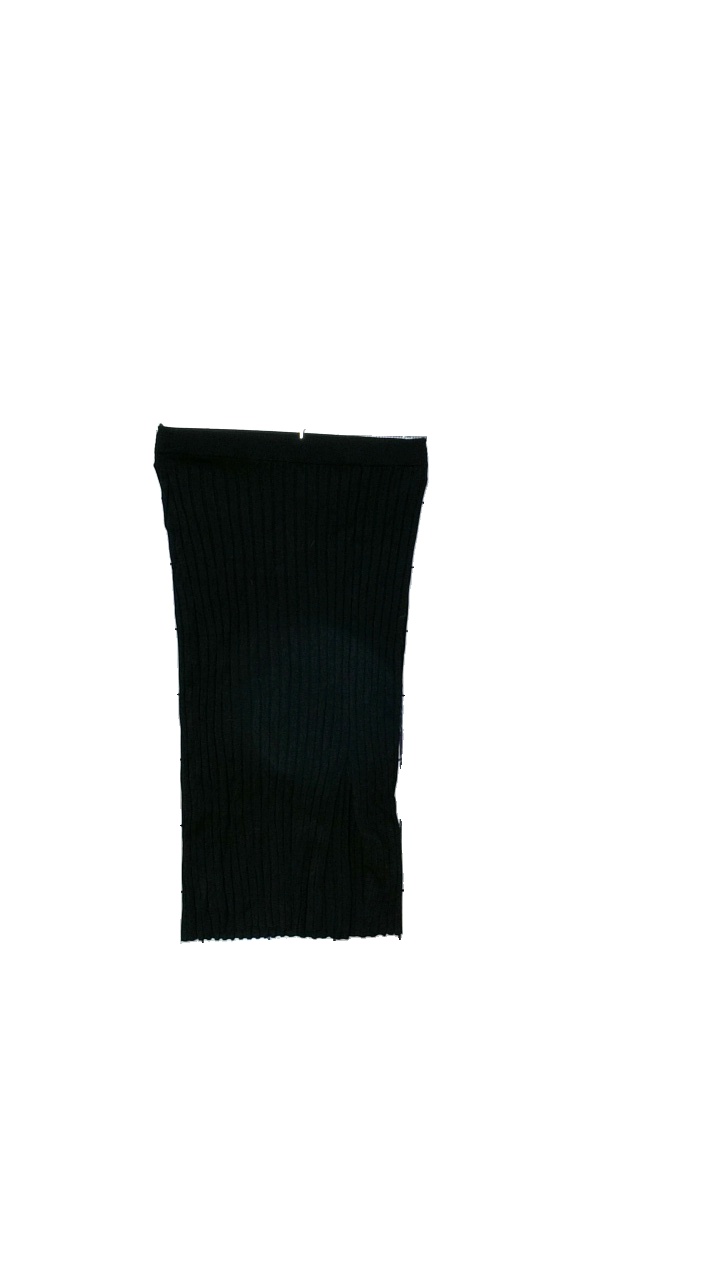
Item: Skirt (Ladies)
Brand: Monki
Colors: Black
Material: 70% viscose, 30% polyamide
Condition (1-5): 5
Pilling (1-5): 5
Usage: Reuse
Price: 50-100